Addled Parliament

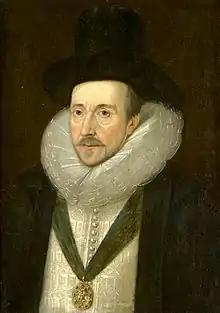
Henry Howard, 1st Earl of Northampton's wishes were finally fulfilled on his deathbed, as James dissolved Parliament and looked for Spanish support.

Parliament was adjourned on 1 June for Ascension Day, reconvening again on 3 June. When the Commons met on this day, they received an ultimatum from the king: unless Parliament agreed to grant him a financial supply soon, he would dissolve Parliament on 9 June. James expected this to shock the Commons into pursuing his aims, but instead, it only entrenched the opposition further into its obstinacy. Many felt this demand was a bluff; the king was still deeply in debt, and parliamentary subsidies seemed his only way out. Instead of effecting any subsidies, the Commons attacked the king mercilessly. His Court, especially its Scottish members, were accused of extravagance, suggesting the king would have no need for impositions or subsidies if not for these subjects. As one member memorably pronounced, James's courtiers were "spaniels to the king and wolves to the people". Possibly encouraged by Northampton, Hoskins grimly hinted that the lives of these Scottish courtiers were in danger, alluding to the ethnic massacre of the Angevins in the Sicilian Vespers; this was communicated to the king as a threat to the lives of himself and of his closest friends, such that he likely feared himself in danger of assassination. Roe was more prescient, if somewhat melodramatic, in his judgement that the impending dissolution would be "the ending, not only of this, but of all Parliaments". The Commons issued their own ultimatum to James: if he abolished impositions, "wherewith the whole kingdom doth groan", they would give him financial support.